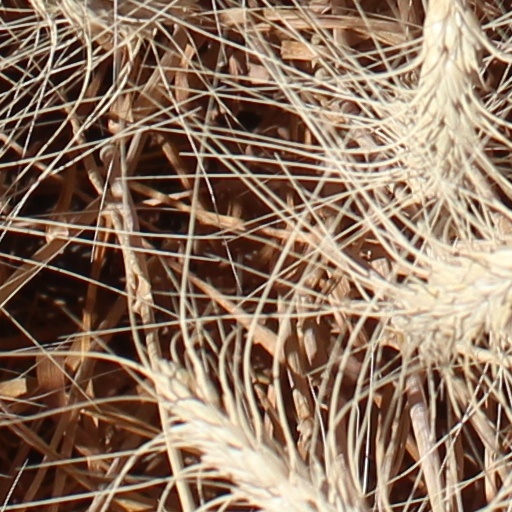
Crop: wheat